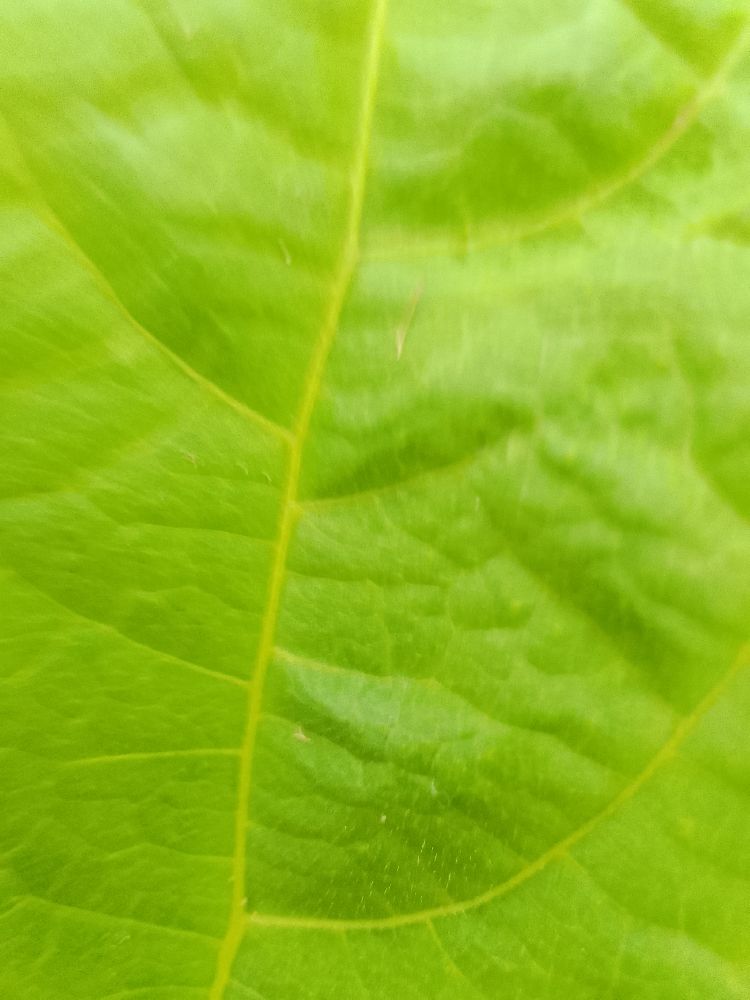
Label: healthy